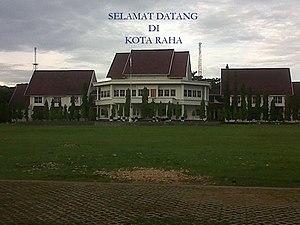
Le bureau du bupati de Muna, Sulawesi du Sud-Est, Indonésie
Raha est une ville d'Indonésie, située sur l'île de Muna. C'est le chef-lieu du kabupaten de Muna.